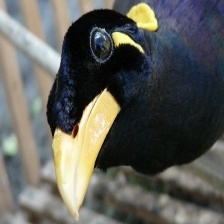
Species: ENGGANO MYNA
Scientific name: GRACULA ENGANENSIS